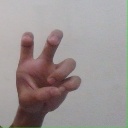
अक्षर: छ